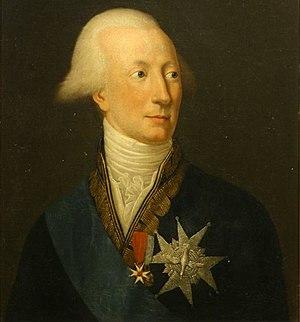
L'invasion de la Dominique en 1778 est une invasion française réussie de l'île de la Dominique dans les Antilles, pendant la Guerre d'indépendance des États-Unis. Le 6 septembre, une flotte française, sous le commandement du marquis de Bouillé, débarque des troupes dans l'île. Le détachement britannique se rend le même jour sans tirer un coup de feu. La prise de la Dominique par la marine française a incité les Anglais à renforcer leur flotte nord-américaine. Ils ont alors saisi l'île de Sainte-Lucie en novembre, Savannah et la Géorgie en décembre.
François Claude Amour du Chariol, marquis de Bouillé, né en 1739 dans le château de Cluzel à Saint-Eble en Auvergne et mort en 1800 à Londres, est un général français du XVIIIᵉ siècle. Il épouse, le 6 juillet 1768 à Sarcelles, Marie-Louise Guillemette de Bègue dont il a cinq enfants. Il est connu pour son attachement à Louis XVI.